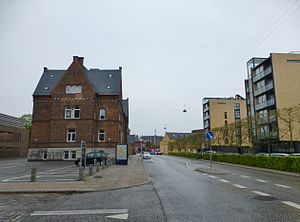
Indiakaj
Indiakaj mellem gammelt og nyt.
Indiakaj er en ca. 200 meter lang vej på Østerbro nær Kastellet. Den begynder ved Folke Bernadottes Allé/Kalkbrænderihavnsgade og fortsætter mod øst til en lille rundkørsel ved Langelinie Lystbådehavn.